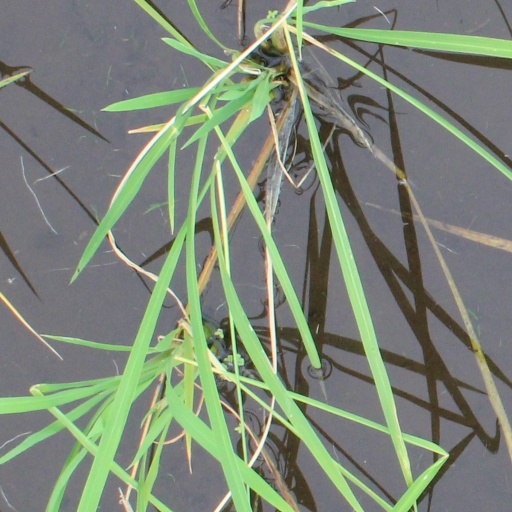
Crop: rice